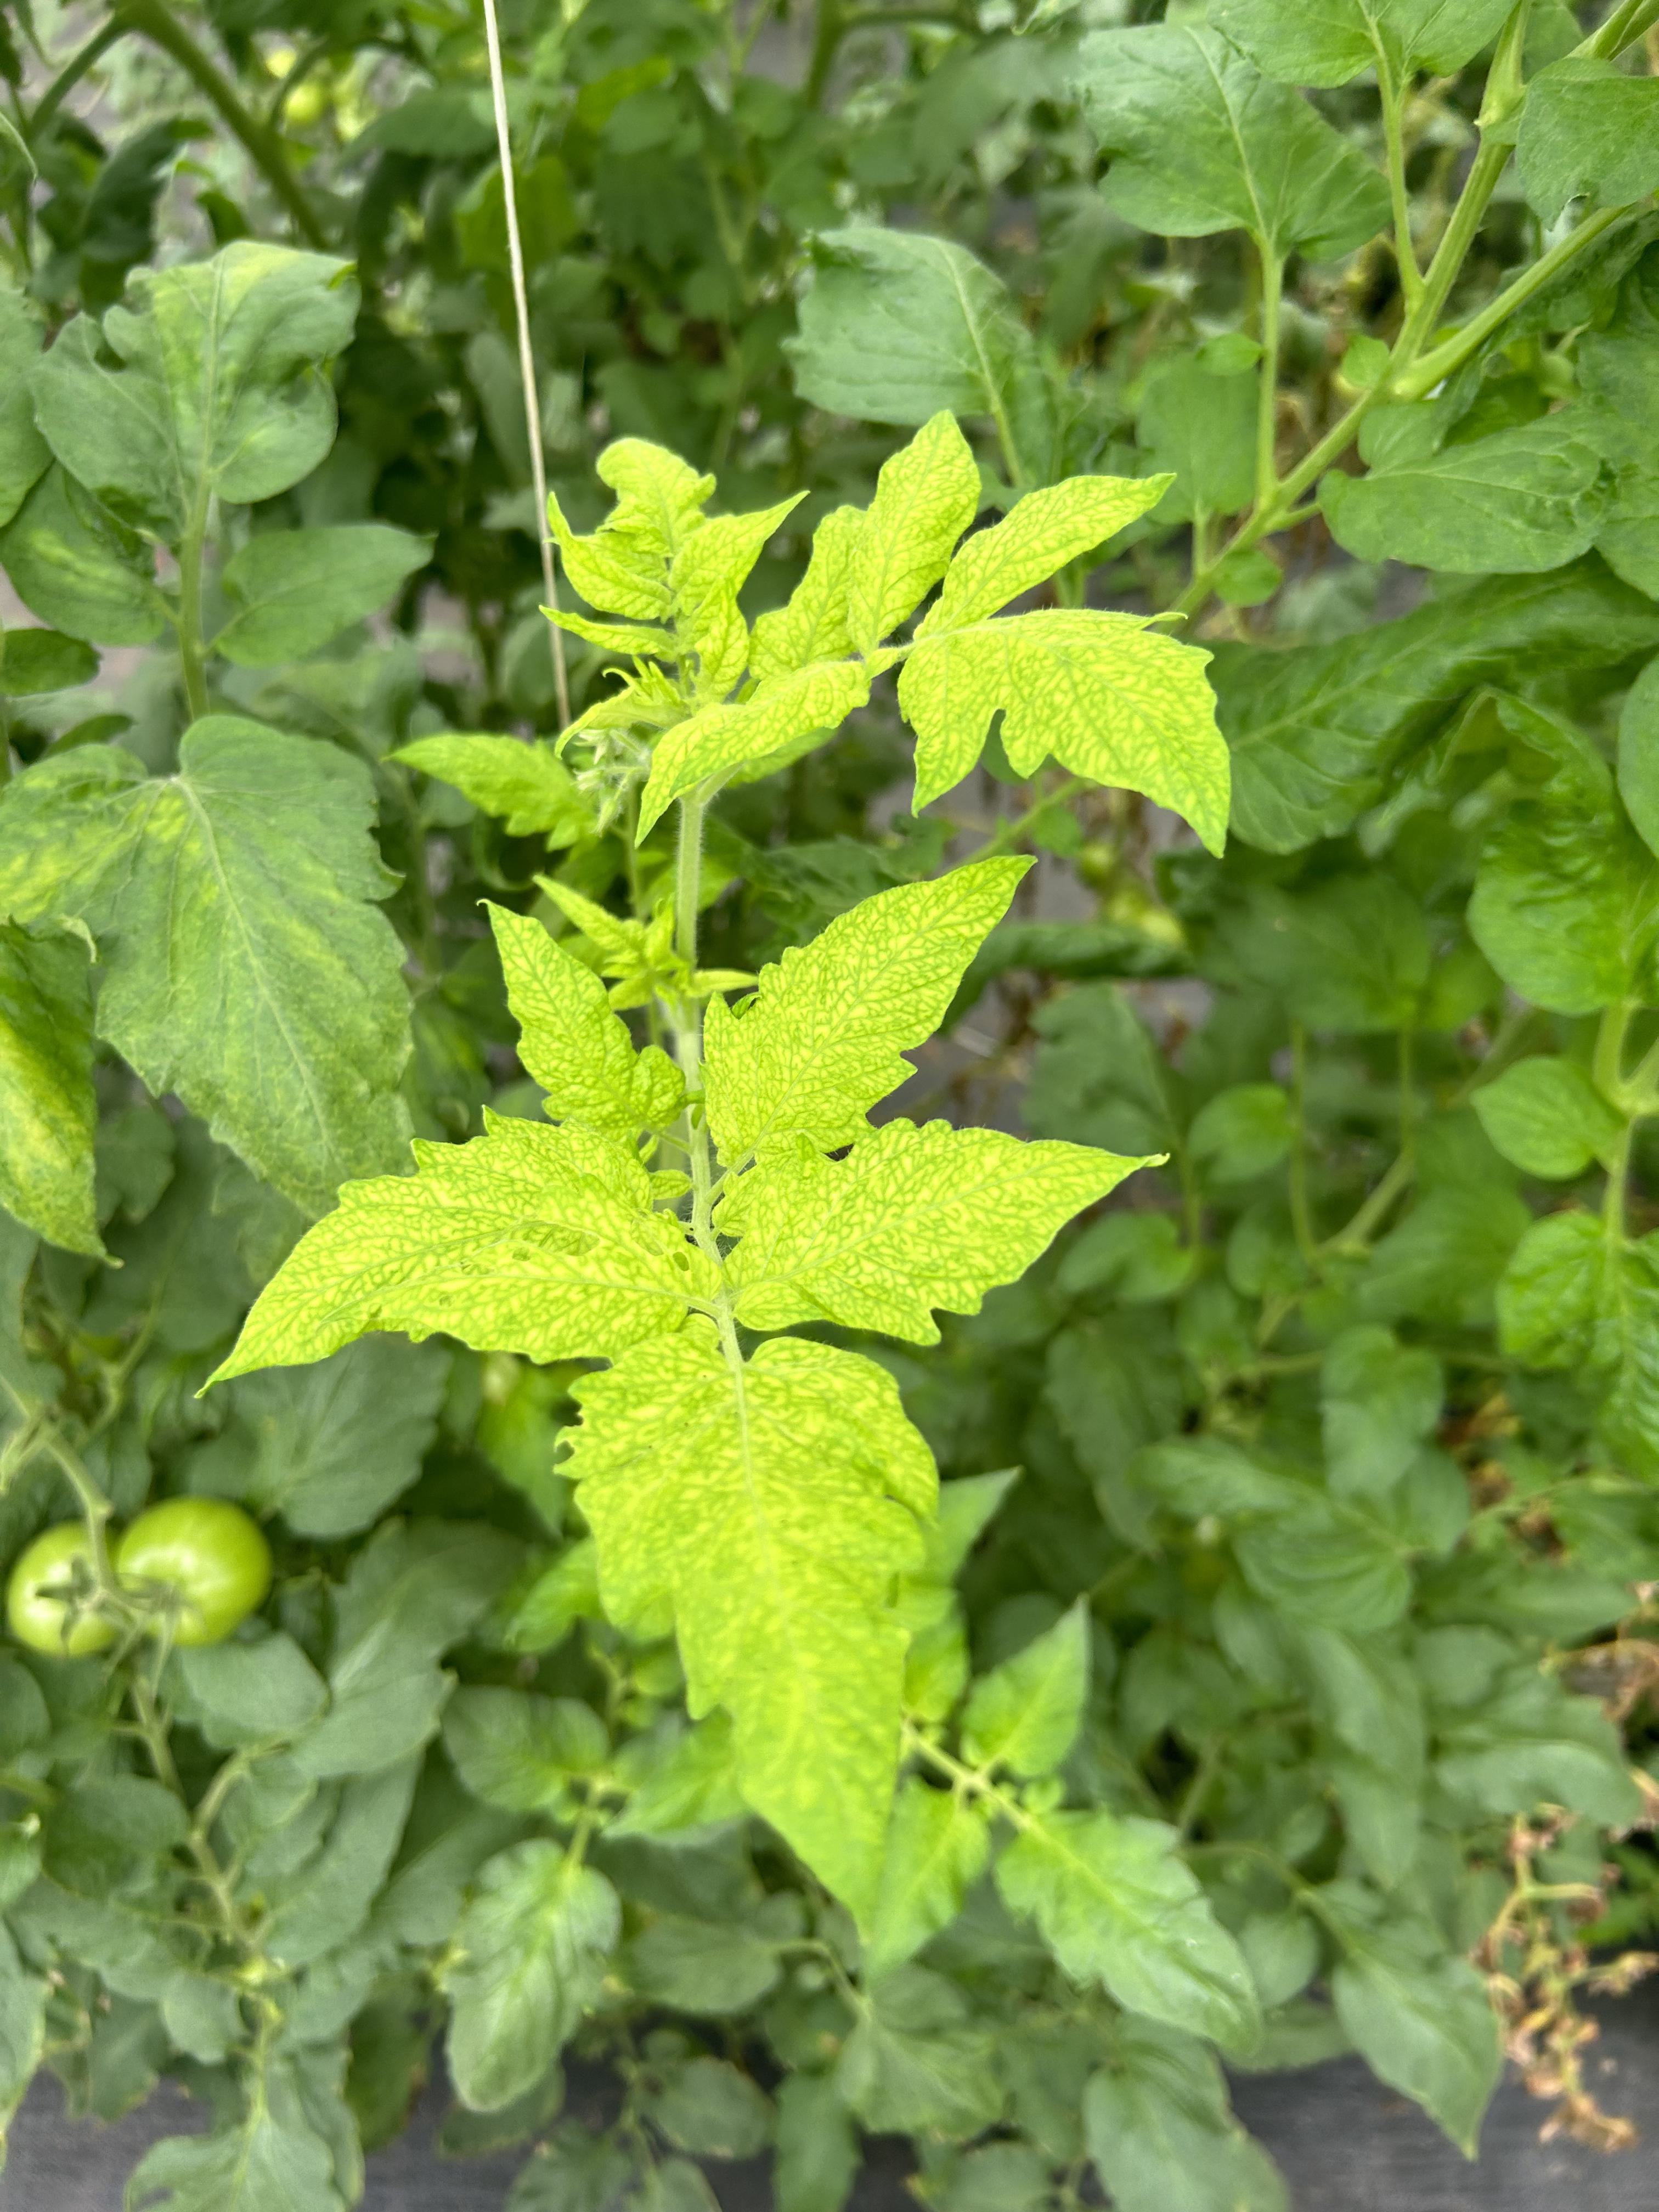
Disease: Viral